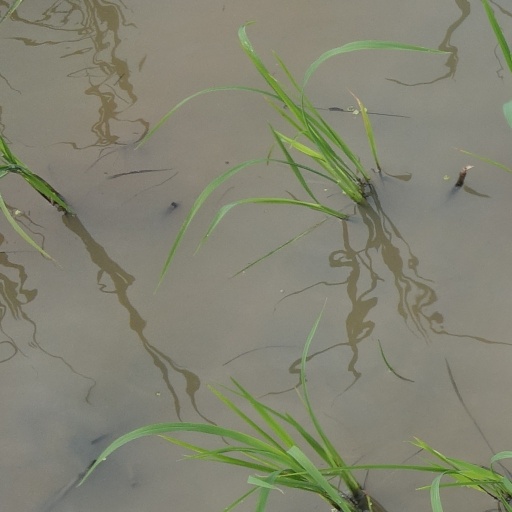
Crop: rice